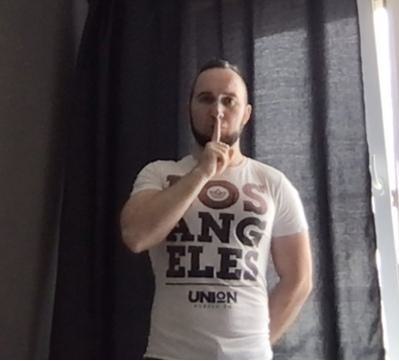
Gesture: mute